Jack Doohan

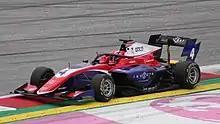
Doohan driving the Dallara F3 2019 during the 2021 Spielberg Formula 3 round.

For the 2021 season Doohan made the switch to Trident to partner Clément Novalak and David Schumacher. He started his season off strong with a second place in qualifying in Barcelona. He scored his first points with eighth in the second sprint race, and despite a slow start in the feature race, Doohan was able to take second and his first podium. Doohan qualified fourth in France, and drove solid races in the sprint races for eighth and fifth places. He would secure his first F3 victory after overtaking Dennis Hauger with a few laps to go. At the Red Bull Ring, Doohan qualified in seventh and finished in the same position in sprint race 1, but was promoted to third place due to numerous penalties from others ahead of him. He would finish seventh in the second sprint but was hit by Jak Crawford in the feature race, which caused a puncture that unravelled his race. In Budapest, Doohan qualified third. He had an average first sprint race, finishing ninth but fell back to 13th in the second sprint due to mechanical issues. He bettered that result and took third place in the feature race.